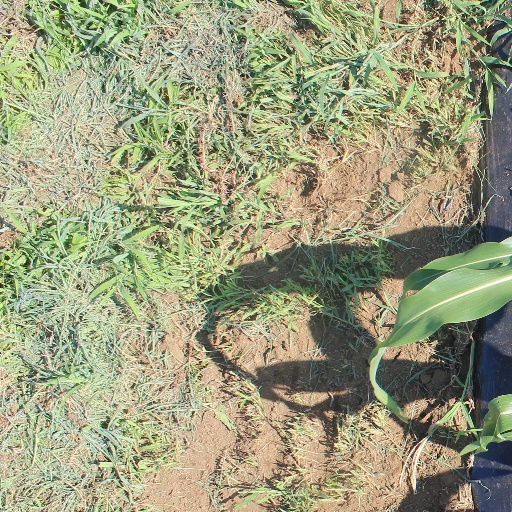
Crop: sorghum